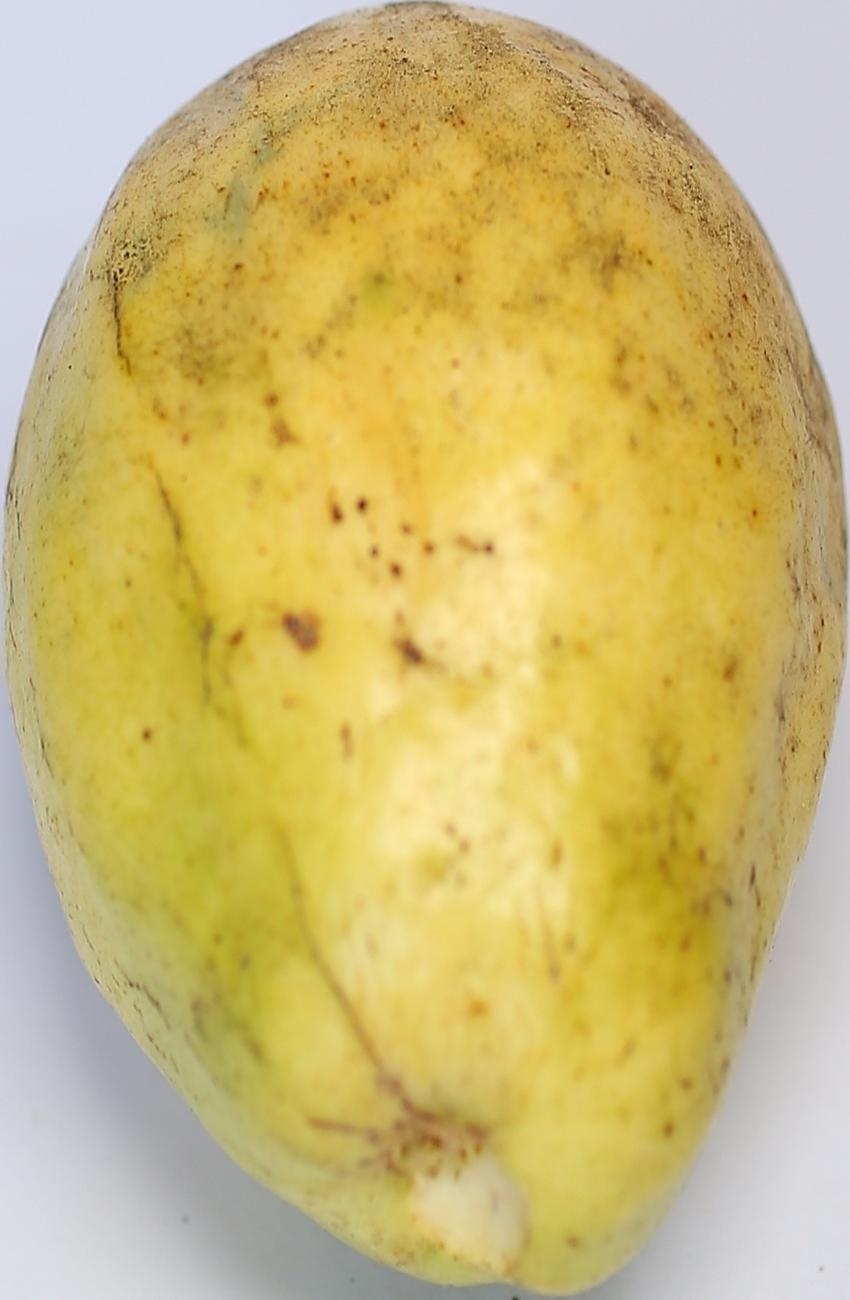
Maturity: ripe
Variety: thadhrami